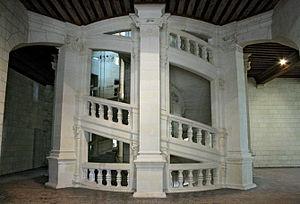
Escalier central à double hélice dans le ""donjon"" du Château de Chambord."